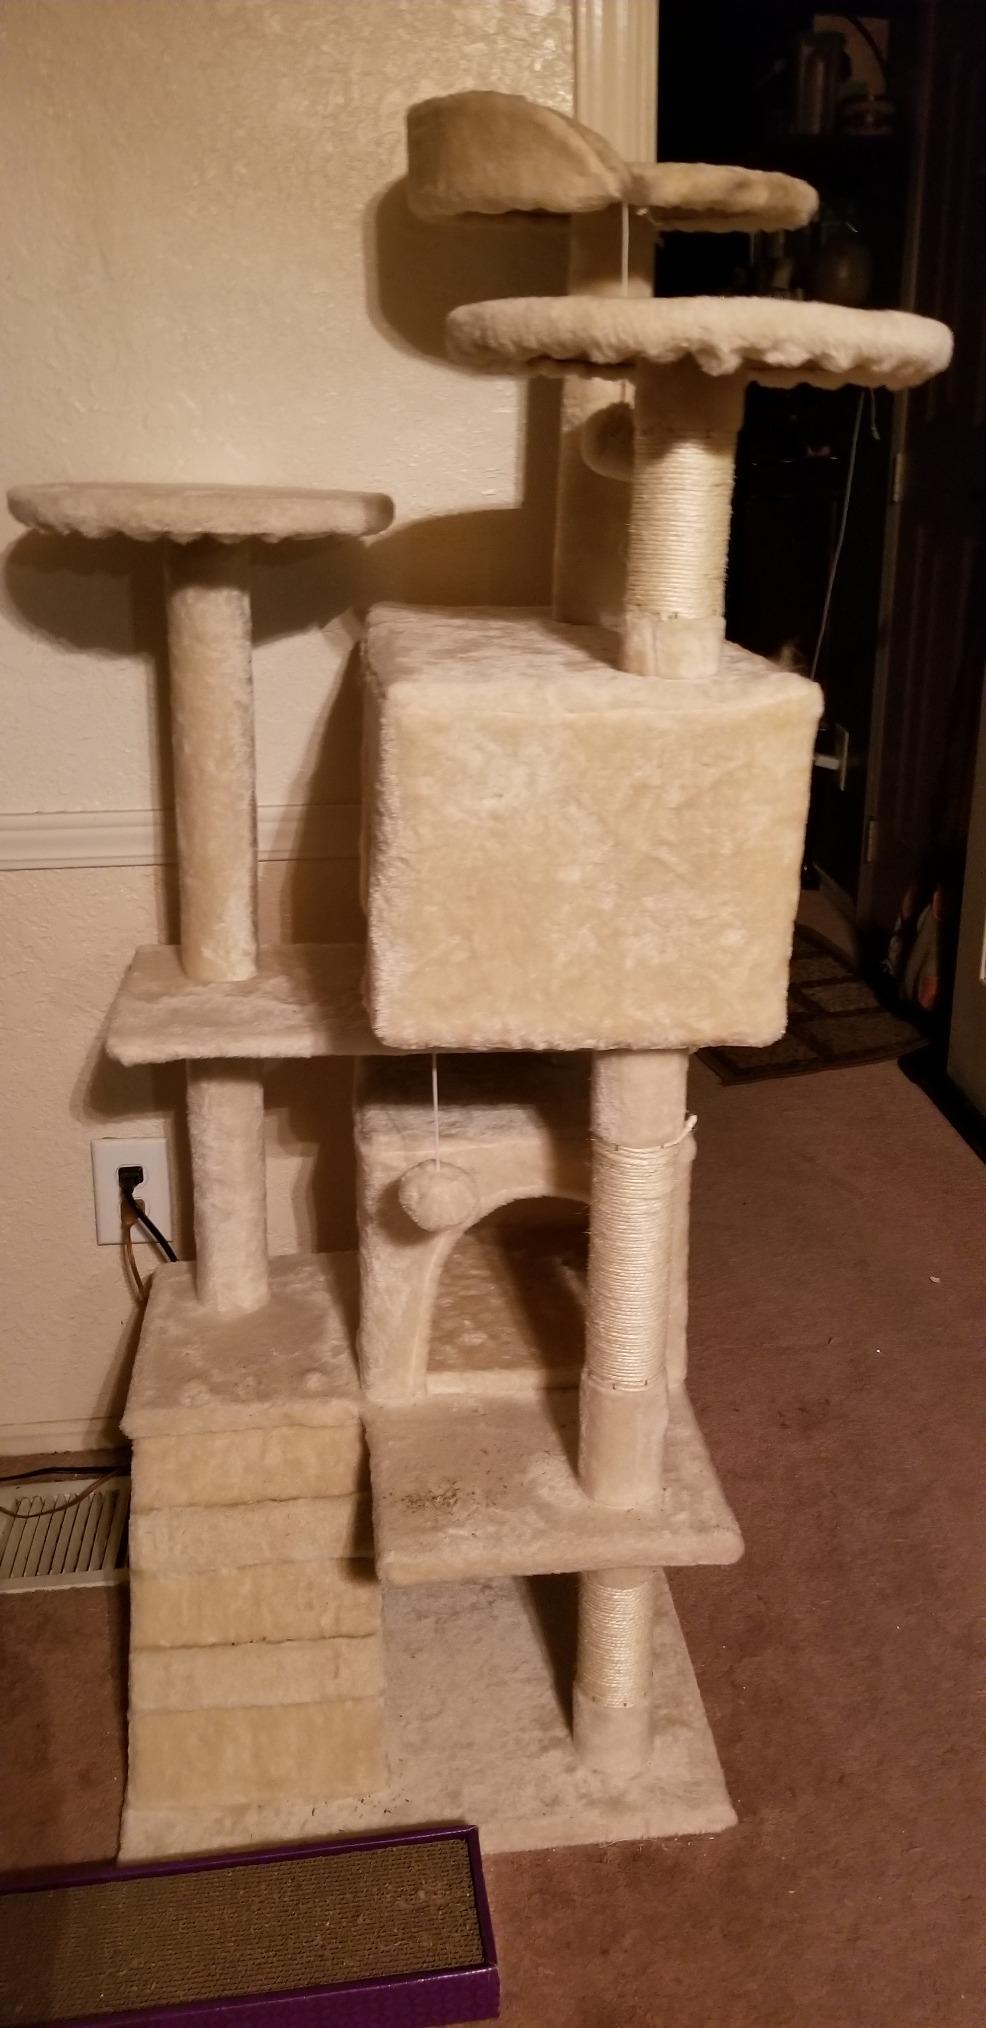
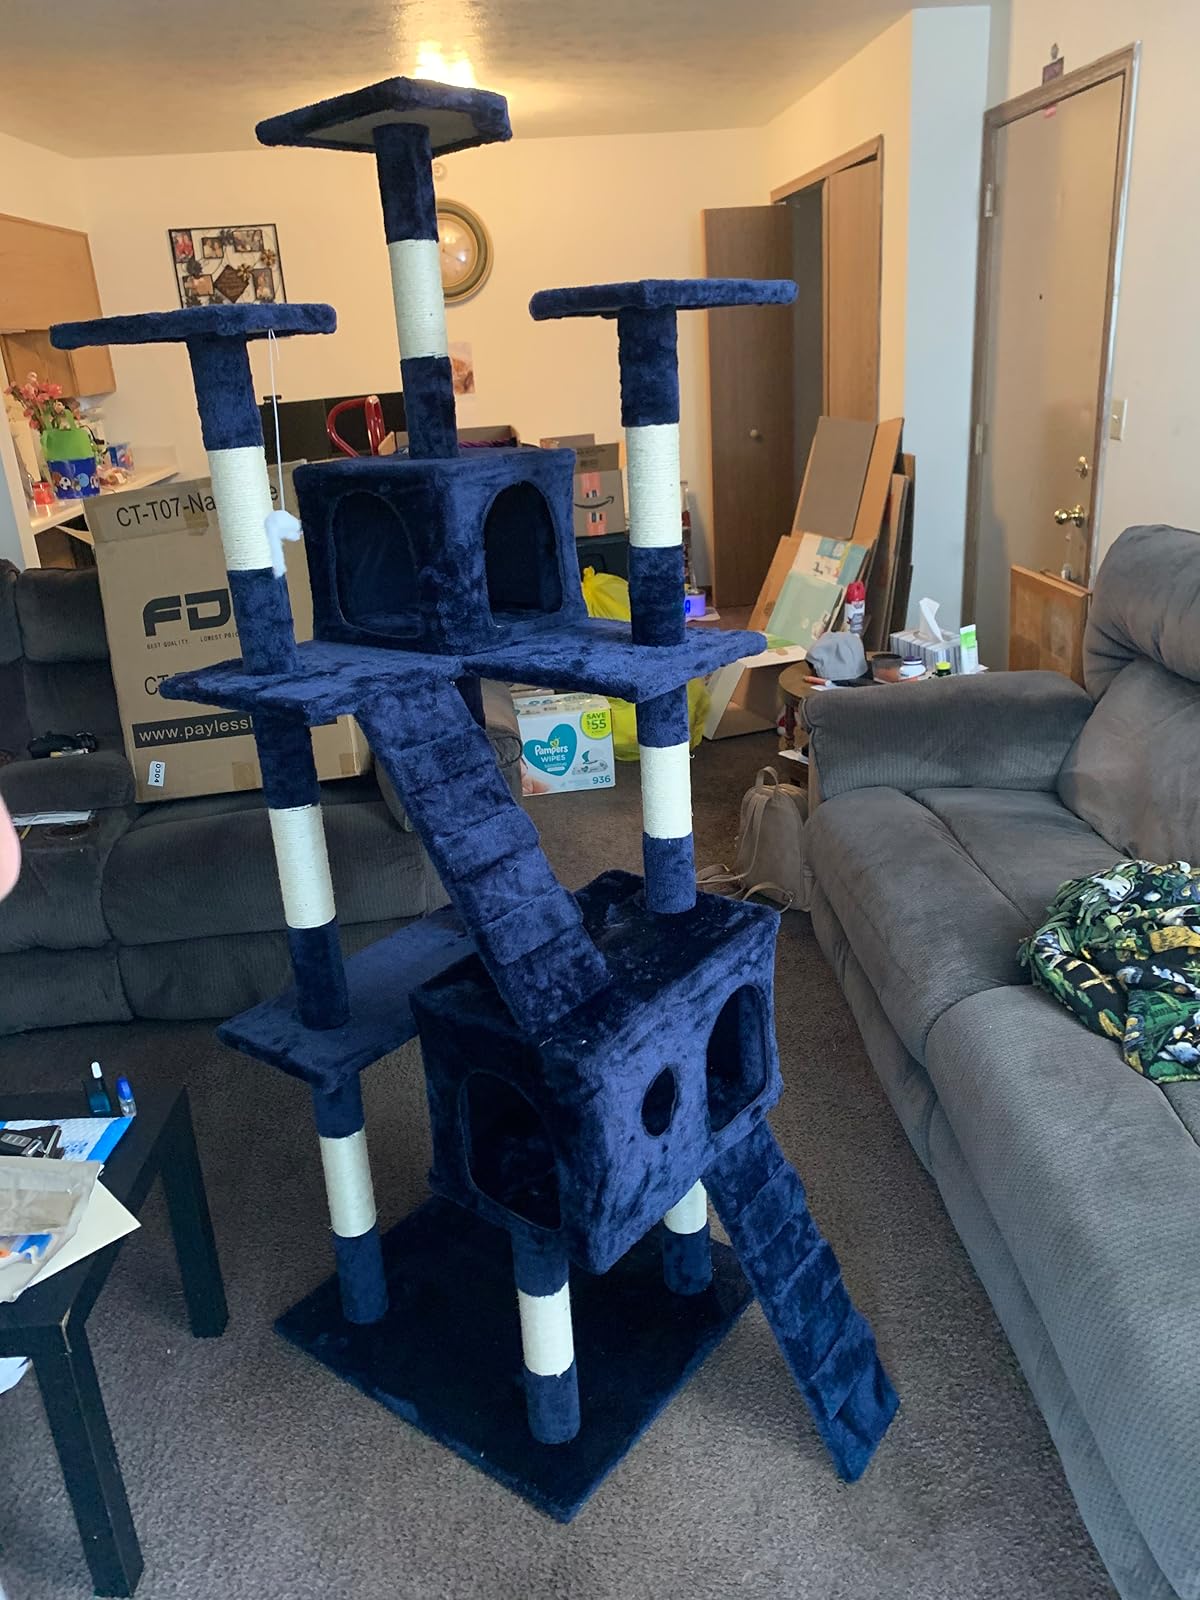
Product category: items_cat tree
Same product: no